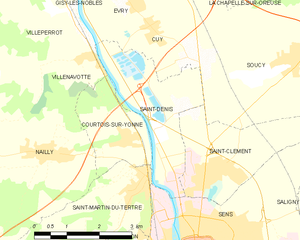
Carte des communes françaises Saint-Denis